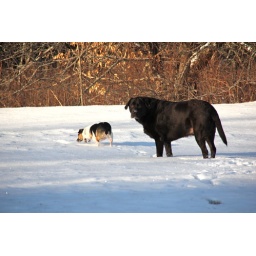
went for a nice long hike by the brook with the dogs after getting home from mt snow...